British logistics in the Western Allied invasion of Germany

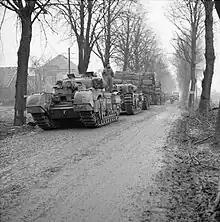
Churchill AVREs, some carrying fascines, line a road into Kevelaer on 6 March 1945.

The bulk petrol transport companies that distributed the fuel were reorganised, each company now having four instead of three platoons, so eight companies were reduced to six. This saved 150 vehicles, from which a seventh company was formed. At the beginning of March 1945, the 21st Army Group had a bulk petrol transport capacity of about per day, assuming 80 per cent of the vehicles were running. A three-platoon company arrived from Italy with the Operation Goldflake units. A petrol station company was formed from personnel made surplus by the reorganisation with six platoons, each containing three sections. With some assistance from pioneers or civilians, each section could operate a petrol station issuing up to per day. As well as the road transport, the 21st Army Group also had barges capable of carrying of bulk POL, which operated on the canals. In May 1945, the 21st Army Group had 3 type A, 14 type B and 28 type C petrol depots, a base petrol filling centre, 21 mobile petrol filling centres and 8 bulk petrol transport companies.